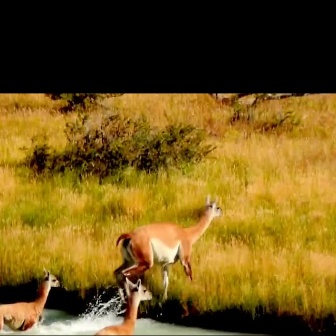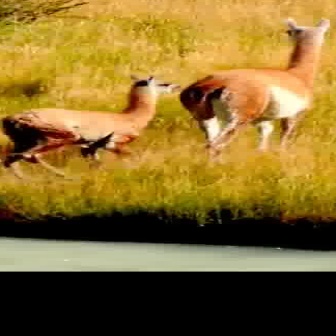
  Please identify the target specified by the bounding box [112,193,221,303] in the first image and locate it in the second image. Return the coordinates in [x_min,y_min,x_max,y_max] format.
Answer: [177,17,330,169]